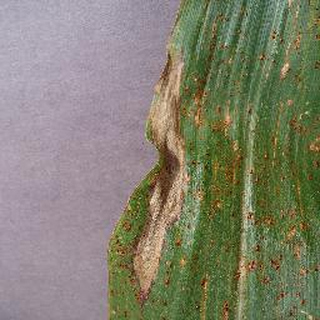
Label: corn_northern_leaf_blight